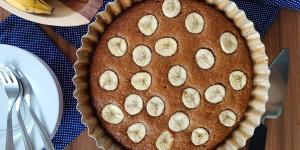
pastel de banana